Pazyryk burials

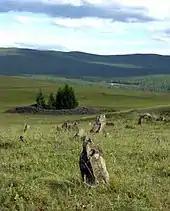
Pazyryk barrows

The first tomb at Pazyryk, barrow 1, was excavated by the archaeologist M. P. Griaznov in 1929; barrows 2–5 were excavated by Sergei Ivanovich Rudenko in 1947–1949. While many of the tombs had already been looted in earlier times, the excavators unearthed buried horses, and with them immaculately preserved cloth saddles, felt and woven rugs including the world's oldest pile carpet, a 3-metre-high four-wheel funeral chariot from the 5th century BCE and other splendid objects that had escaped the ravages of time. These finds are now exhibited at the Hermitage Museum in Saint Petersburg.